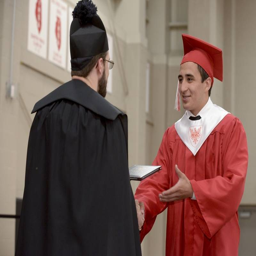
private school held its graduation in the school 's gym .